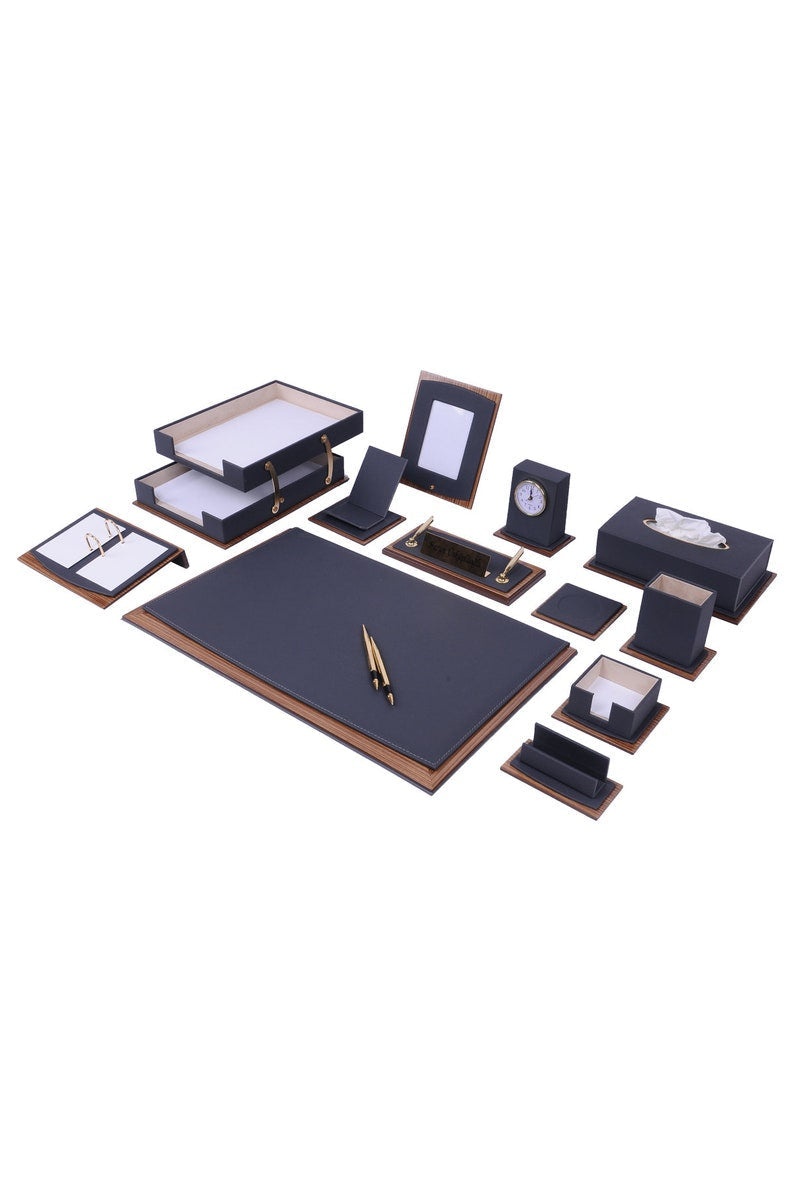
MOOG Star Lux Leather Desk Set -Walnut Wood Combination - Gray-14 PCS
Elegant model with high quality craftmanship and material quality. 14 useful accessories with impressive color combination of wood and Faux leather. Made of good quality materials and produced with 14 accessories - Accessories ; o Desk pad with cover, sizes 58x39 cm, you can hide important documents easily o Double paper tray with high quality golden accessories with cream color velvet fabric o Picture frame to remember your loved ones o Desk Clock o Napkin holder o Block note case, for easy access to note papers when needed. o Pen Holder, to organize your pens and have easy access to use them o Coaster, to keep clean your table, small item but very useful o Calendar holder, to write your not efor your future plans and remind yourselve important notes such as meetings, dates, dinner and gatherings. o Business card holder with paper clip pocket, to reach easily to your business card when you need to give it to your visitors and business associates. Paper clips are our one of the helpers in our Daily business life. But where should we keep them ? paper clip pocker is right here for you. o Golden roller pen and fountain pen set, these two pens offer you flexible choice of writing. You can use either roller pen or fountain pen. Is not it good to have a choice ? and golden name holder is the last item to complete your professional look on the table. - Color Options ; o Black o Brown o White o Emerald ( Green) - Desk pad sizes ; 58x39 cm Desk pad has a cover. So you can hide your important documents easily Warranty is 2 years Lifetime is 10 years ( under normal circumstances ) Made in Turkey %100 Hand made No Toxic materials. healthy %100 recycled. Eco friendly Packed in separate box, well protected
Brand: Moogdesk
Category: Office Supplies > Filing & Organization > Desk Organizers